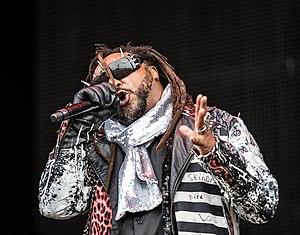
Skindred est un groupe de heavy metal britannique, originaire de Newport, au Pays de Galles. Il est né des cendres de Dub War et mêlant des styles différents comme le ragga par la voix de Benji et le metal, punk par les rythmiques et les riffs des musiciens. Leur premier album, Babylon, est produit par Howard Benson, et est mixé par Rick Will.